Ernest Daudet

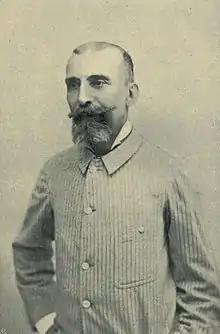
Ernest Daudet.

Louis-Marie Ernest Daudet (31 May 1837 – 21 August 1921) was a French journalist, novelist and historian. Prolific in several genres, Daudet began his career writing for magazines and provincial newspapers all over France. His younger brother was Alphonse Daudet.